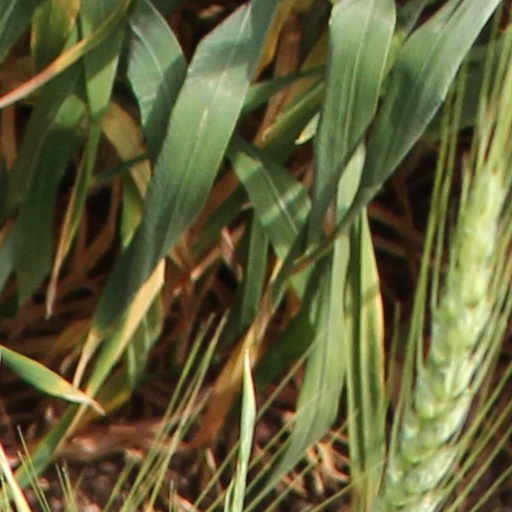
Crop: wheat